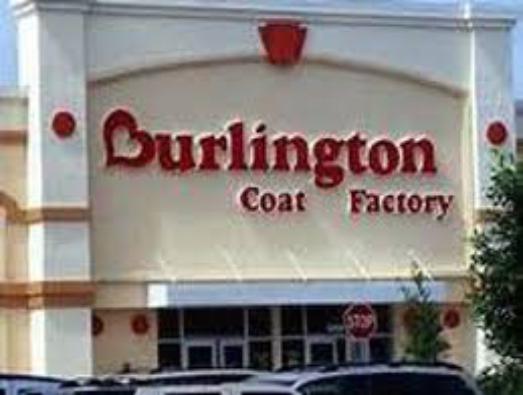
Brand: Burlington Coat Factory
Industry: Clothes